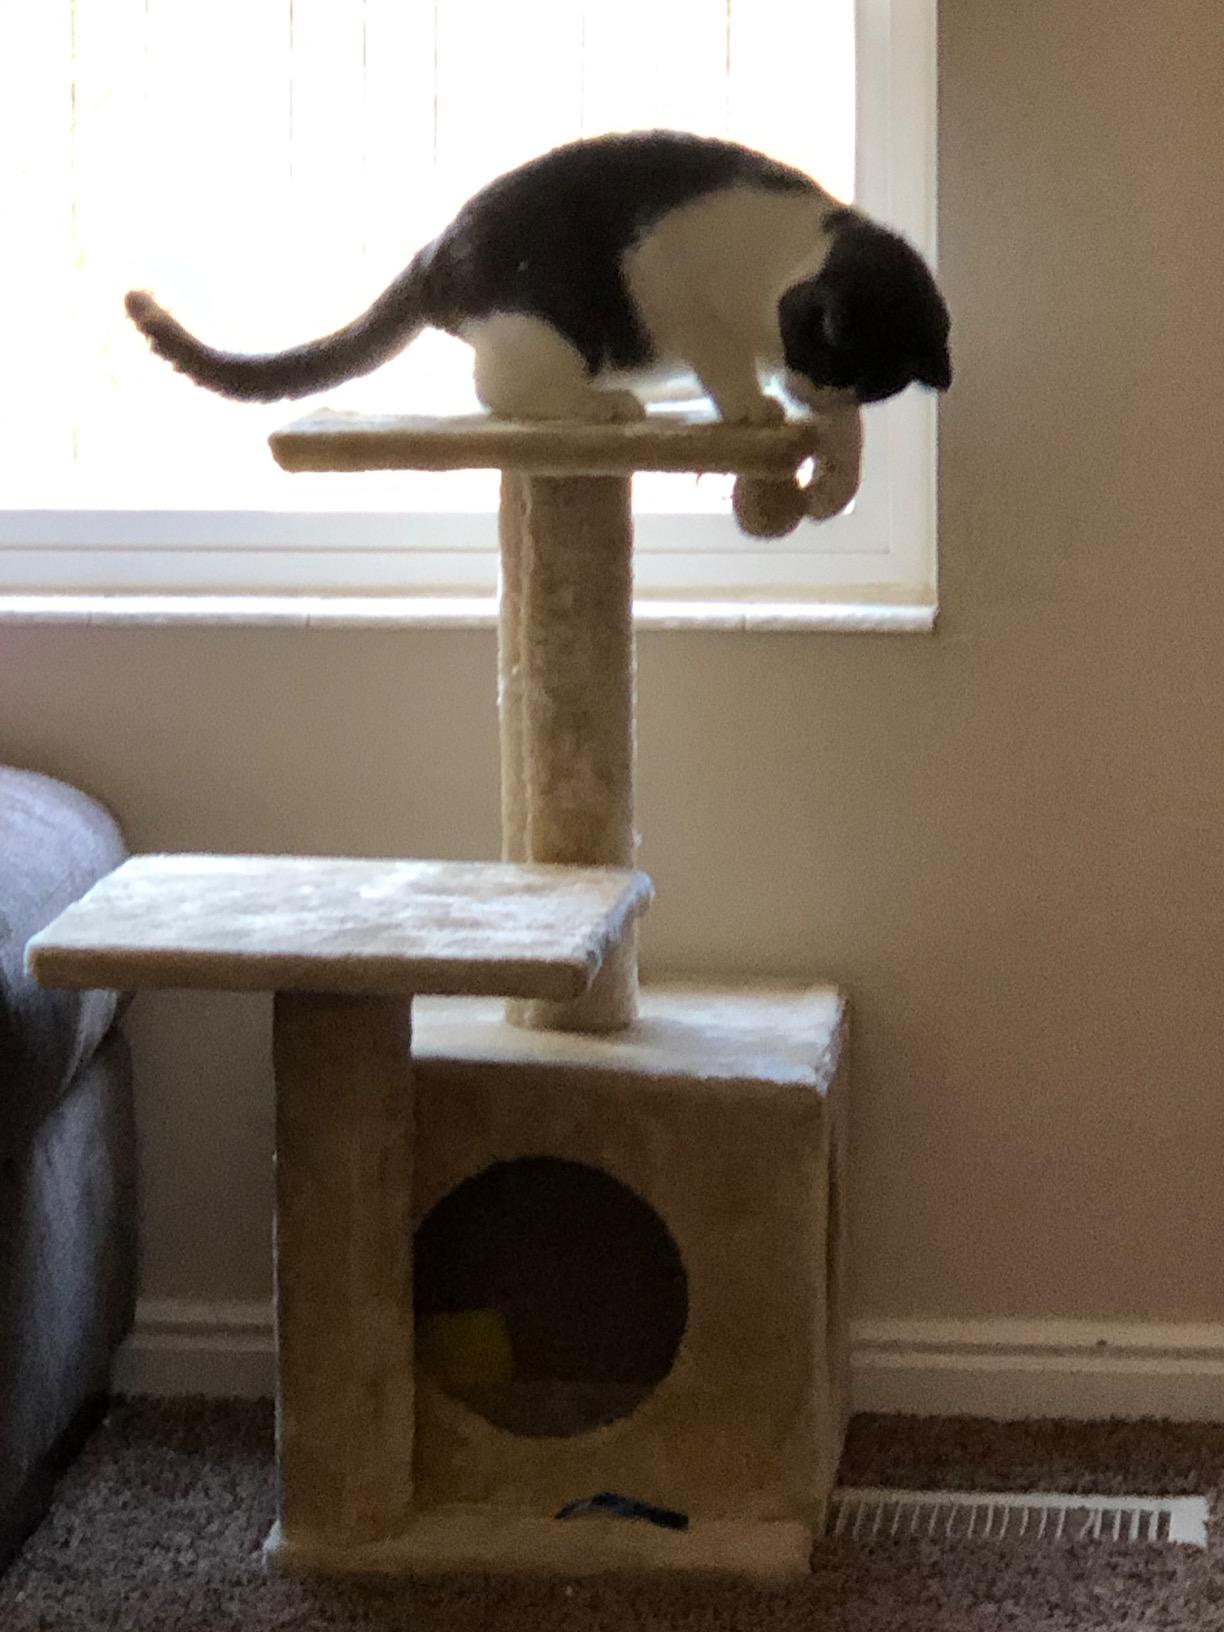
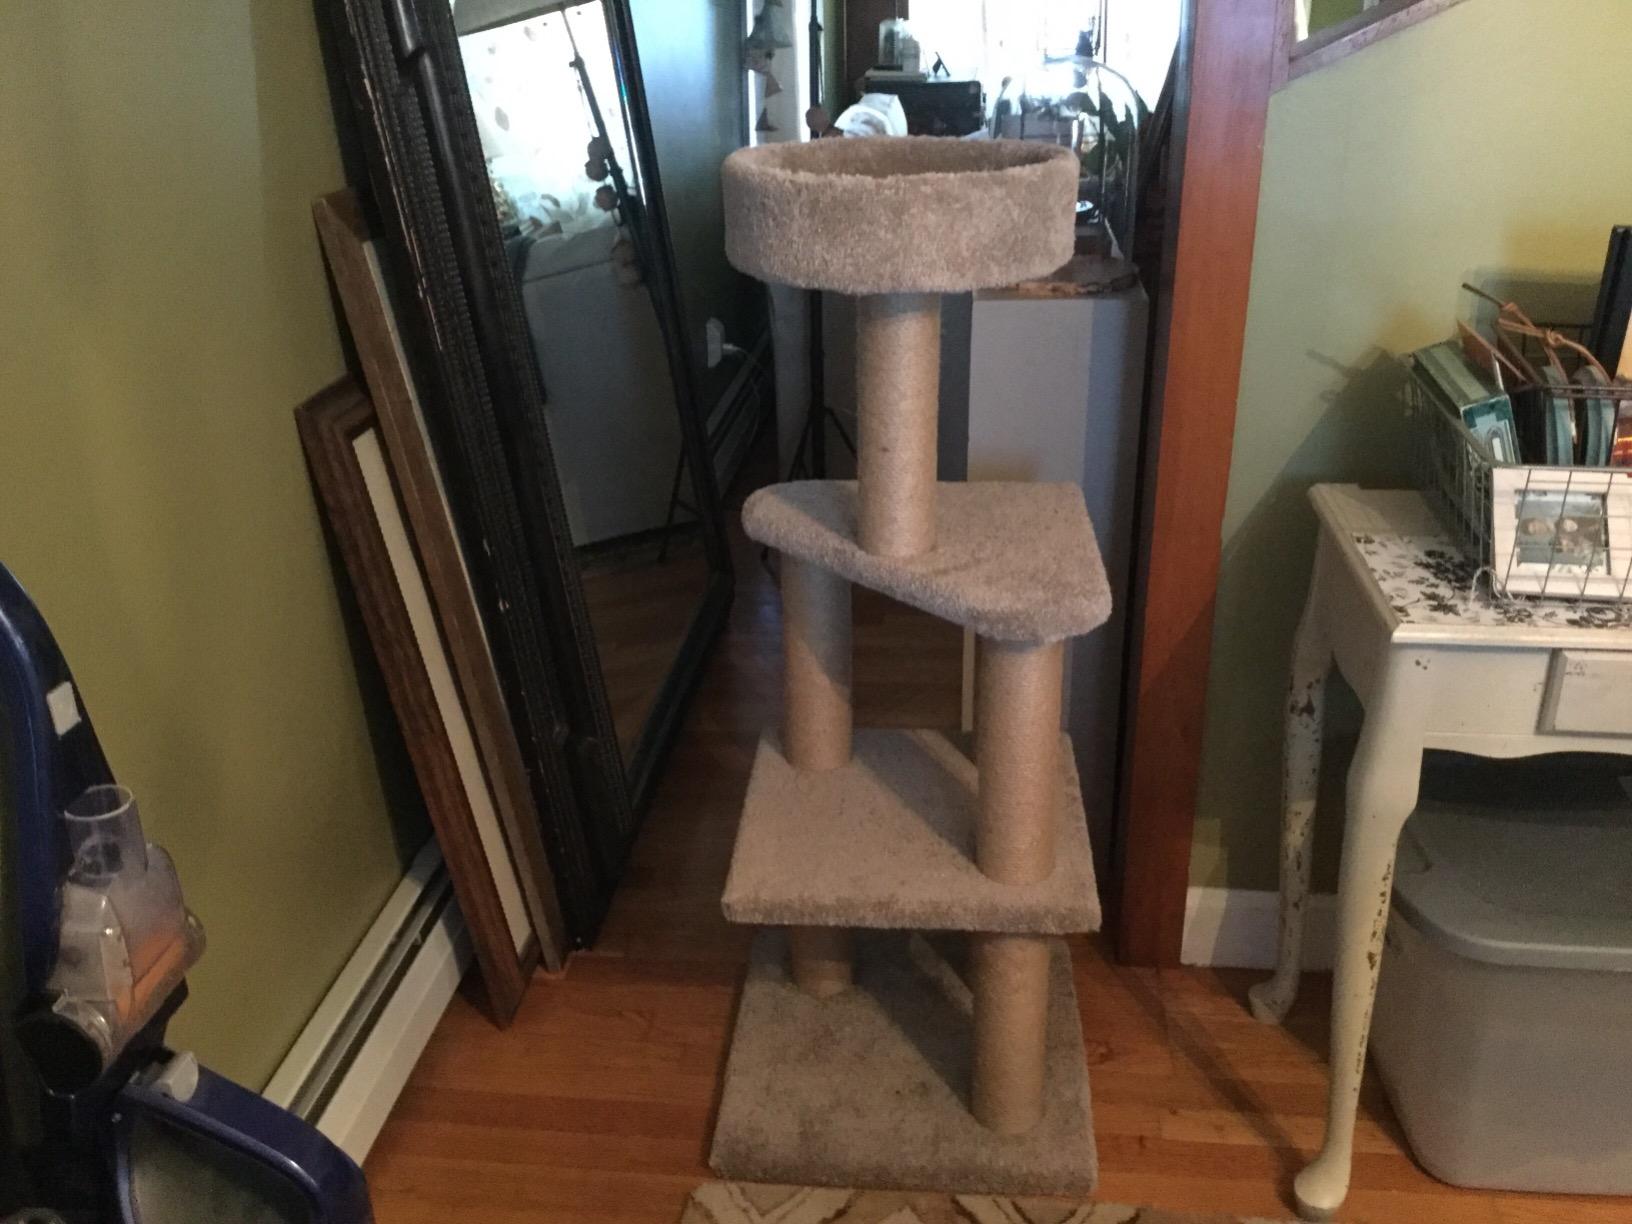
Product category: items_cat tree
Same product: no